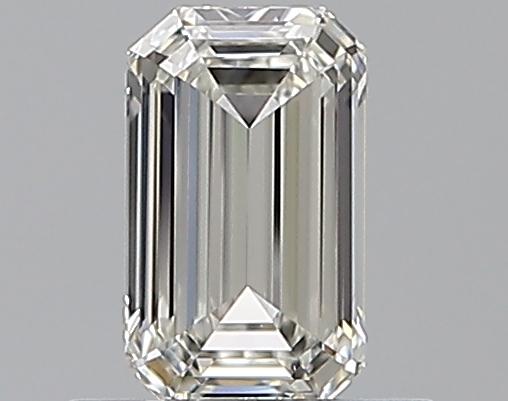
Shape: emerald
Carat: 0.59
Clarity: VS1
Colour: I
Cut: EX
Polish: VG
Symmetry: VG
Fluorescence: N
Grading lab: GIA
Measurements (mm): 6.3 x 3.76 x 2.39